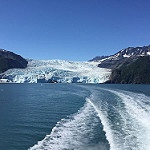
Label: glacier